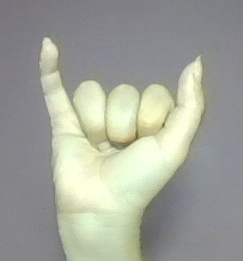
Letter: ya